Marketing for Deadpool (film)

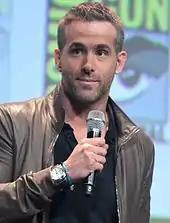
Reynolds promoting the film at the 2015 San Diego Comic-Con

In July, director Miller and several cast members attended the 2015 San Diego Comic-Con to present a trailer for the film, which received a standing ovation from attendees who requested that it be played again. Hugh Jackman was present at the panel when this occurred, during which he then ran backstage and said to the stage manager “if you don’t play the fucking footage, they are going to tear Hall H to the ground”, despite the panel’s tightly-timed schedule. Writing for "Business Insider", Joshua Rivera praised the trailer for translating the humor, tone, and violence from the comics. Graeme McMillan of "The Hollywood Reporter" opined that "Deadpool" "looks like the first movie that talks to the fan audience in their own language", and praised Stan Lee's strip club cameo.